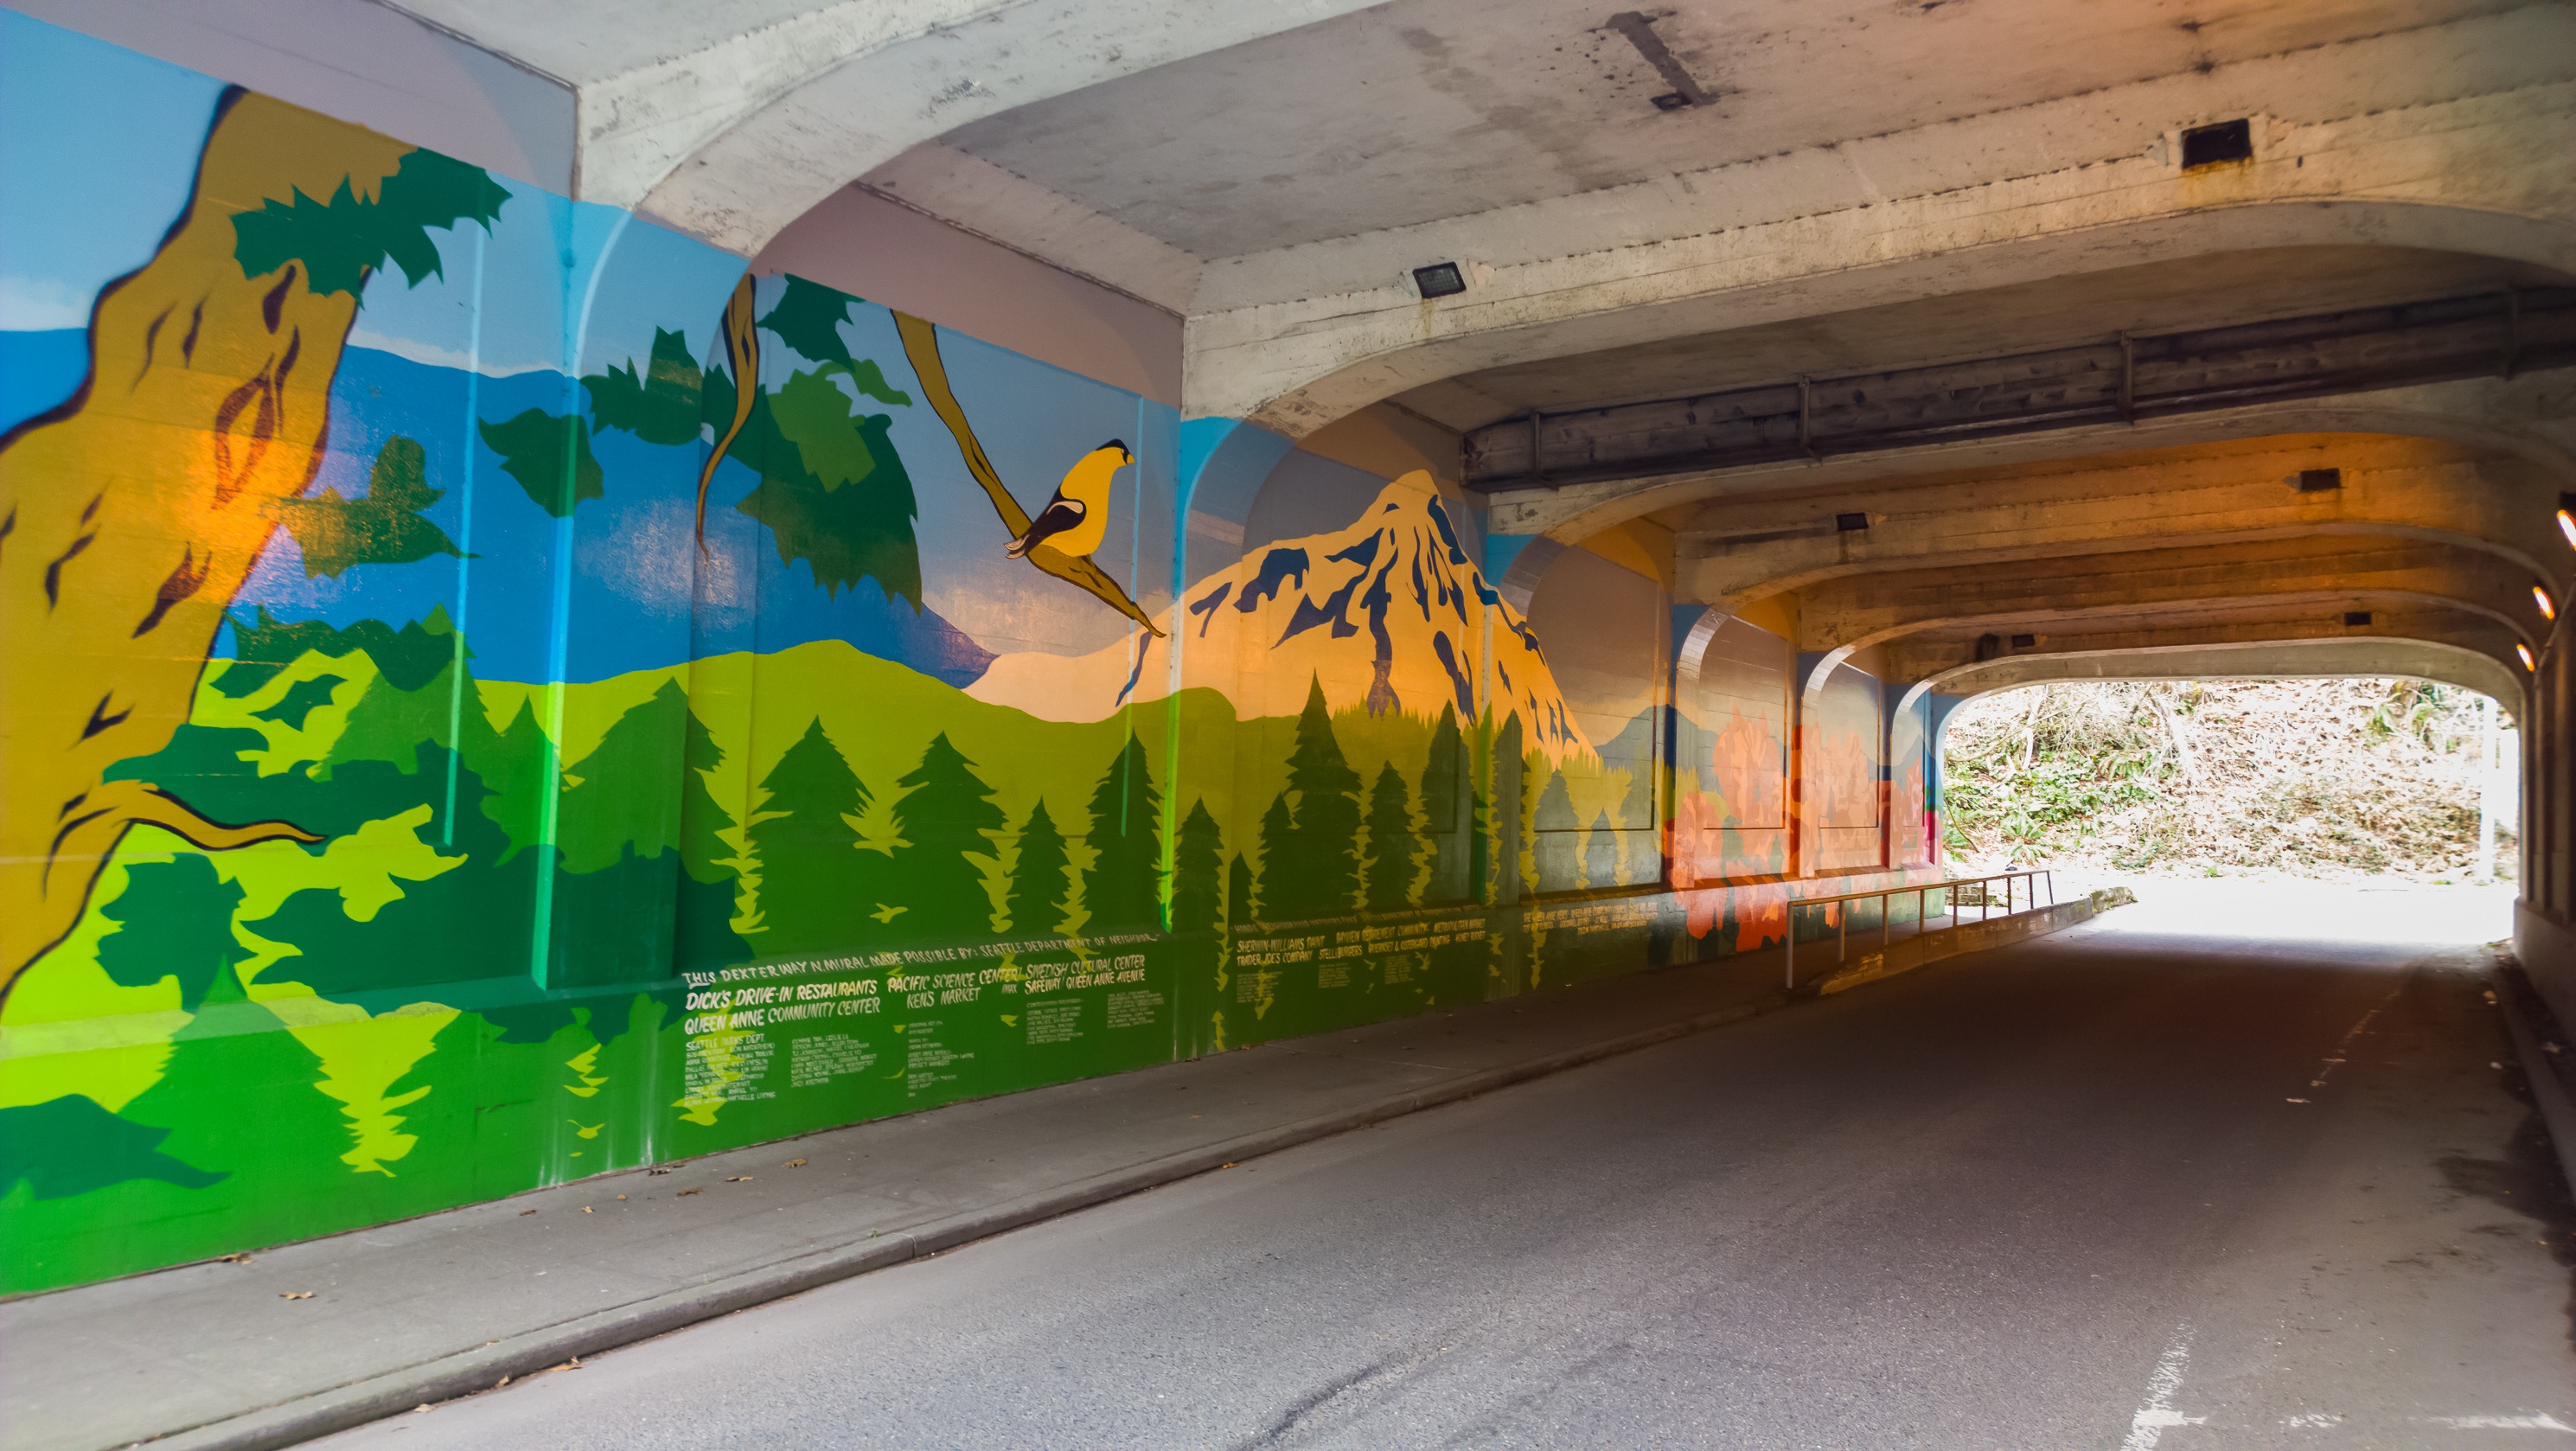
architecture, street, urban, wall, tunnel, painting, seattle, art, passage, mural, corridor, wall painting, urban area